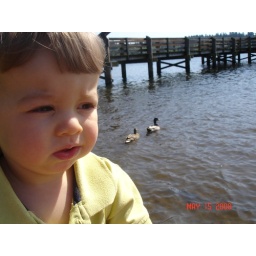
The sun is finally out! We fed the ducks at the lake and walked in the water.